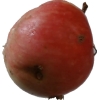
Label: Apple 10